Mark Galperin

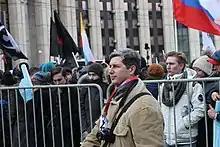
Mark Galperin during Rally against the isolation of Runet (2019-03-10).

Mark Izrailevich Galperin (born 20 April 1968) is a Russian political activist. He is one of the leaders of a coalition of democrats and part of nationalists known as the New opposition. Their goal is a change of the political regime in Russia.